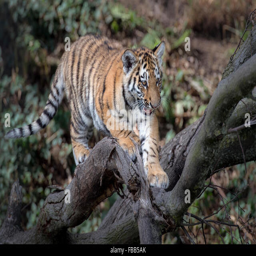
tiger cub climbing in a tree